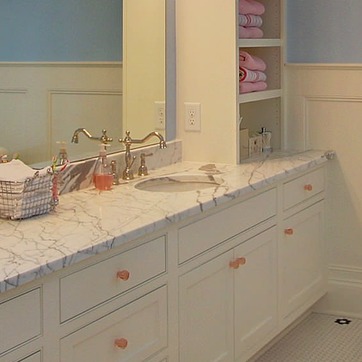
Material: ceramic